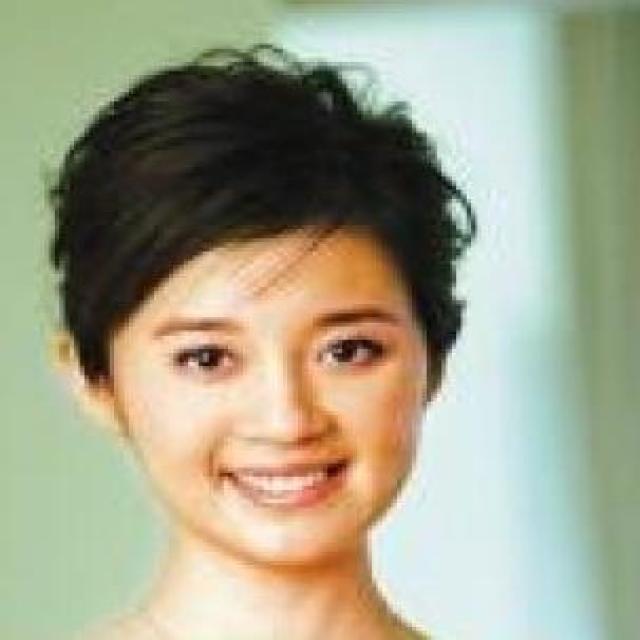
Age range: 21-44